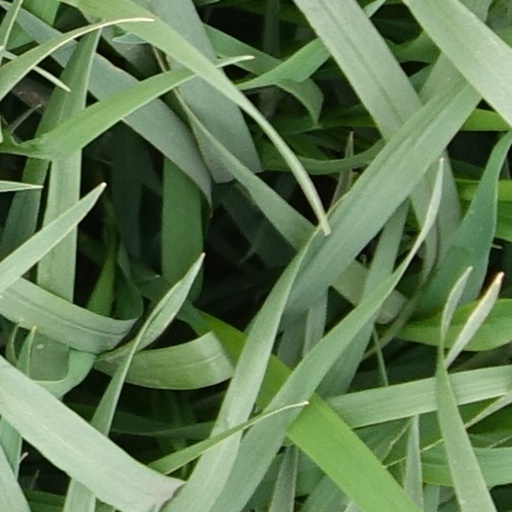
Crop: wheat